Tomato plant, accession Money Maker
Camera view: horizontal (90 deg, fisheye); turntable rotation: 330 degrees
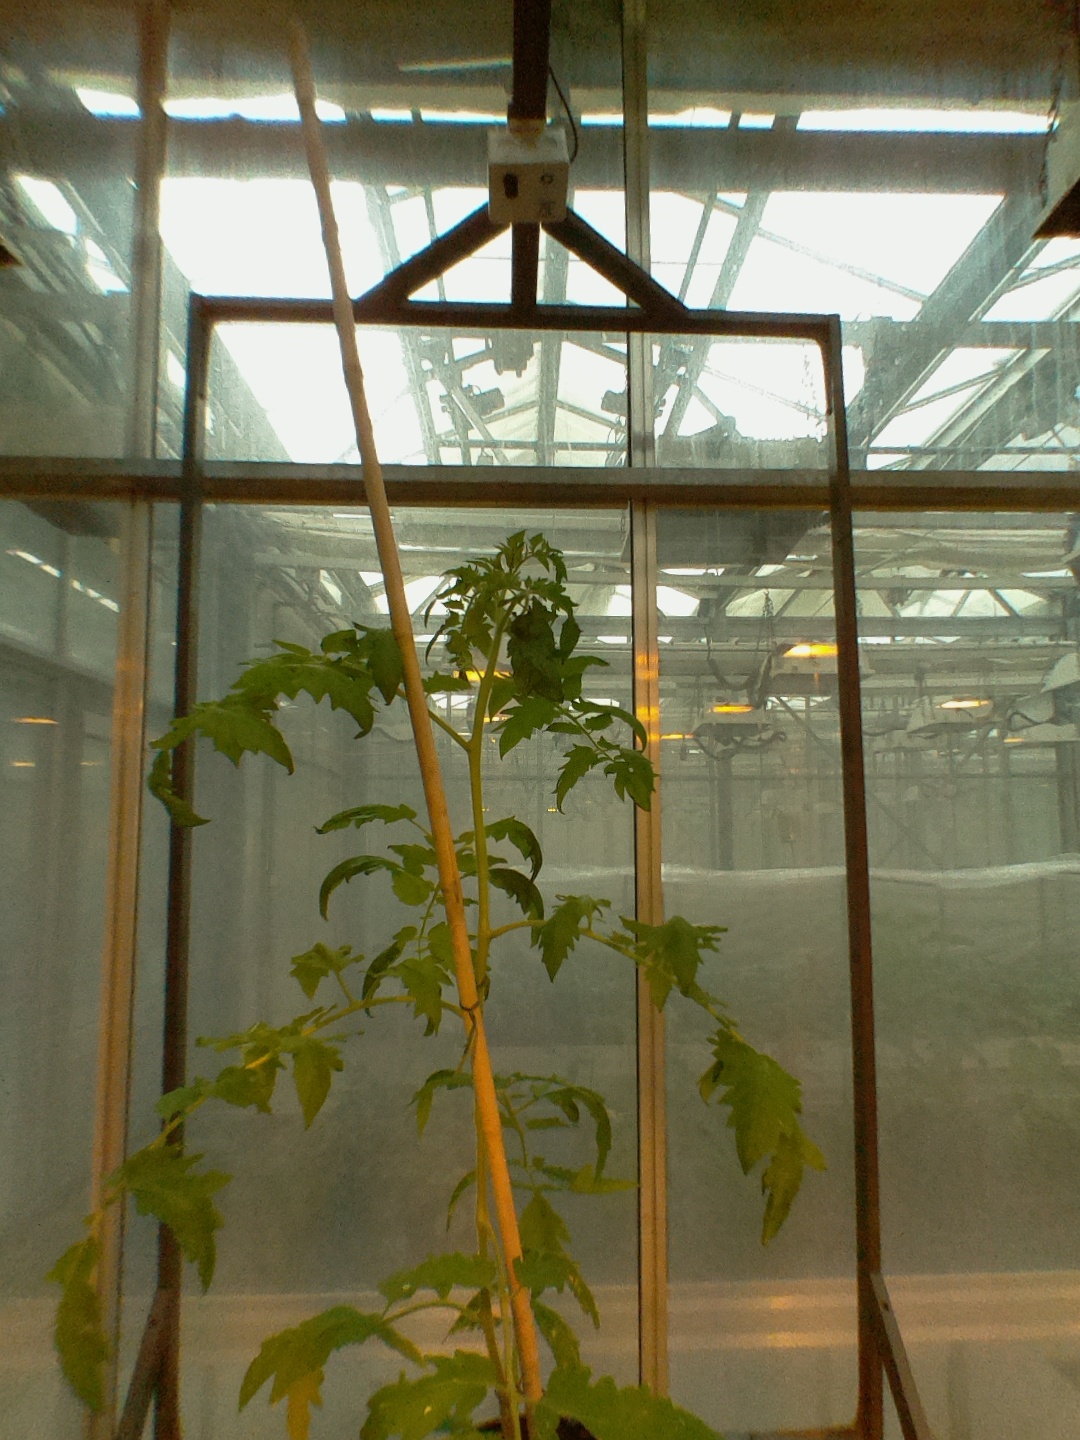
BBCH growth stage 60: First flowers open